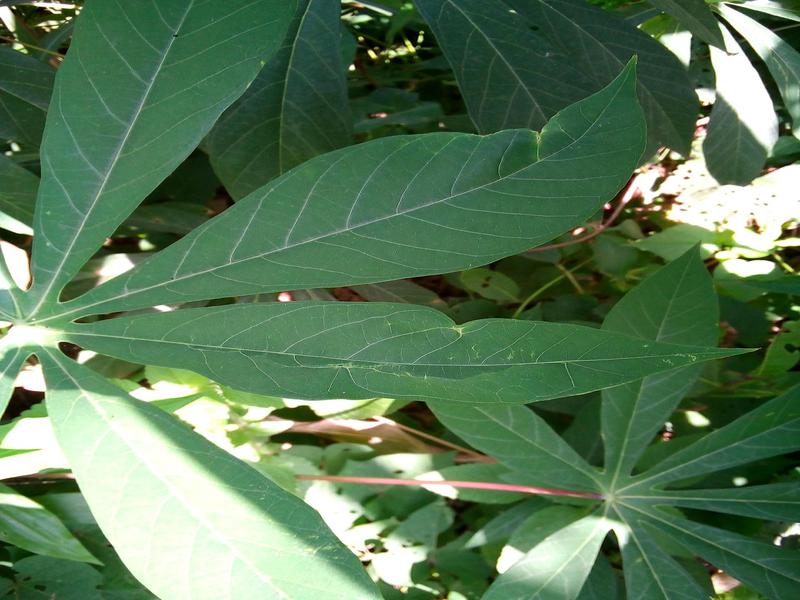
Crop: cassava
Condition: healthy